Answer in natural language. Consider the 3D positions of the objects in the scene and not just the 2D positions in the image. Is the centerpoint of  Doorway at a higher height than ight gray fabric sofa? Choose between the following options: yes or no
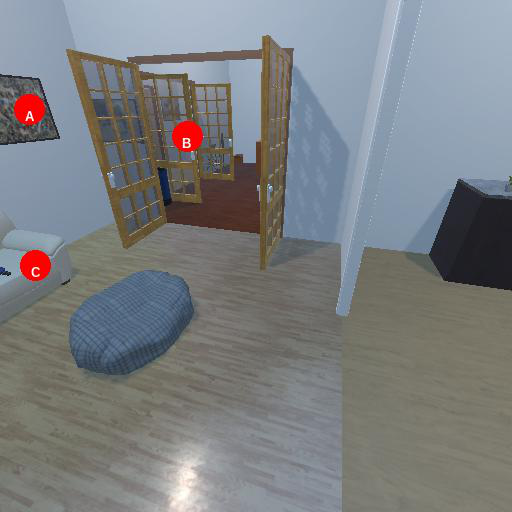
<answer>no</answer>